Cobar Shire

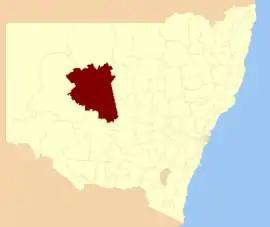
Location in New South Wales

Cobar Shire is a local government area in the Orana region of New South Wales, Australia. The Shire is located in an outback area that is centred around the mining town of Cobar. The Shire is traversed by the Barrier Highway and the Kidman Way. With a total area of , about two-thirds the size of Tasmania, Cobar Shire is larger than Denmark and 99 other countries and self-governing territories, but its population is under 5,000.